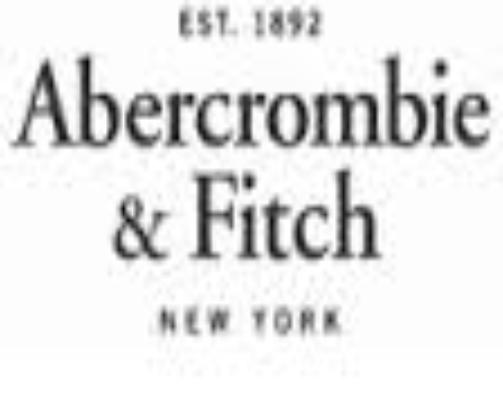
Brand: Abercrombie & Fitch
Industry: Clothes